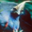
Label: bird